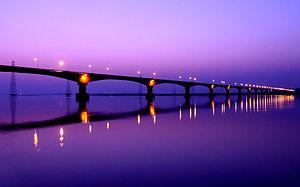
La liste des ponts les plus longs au monde recense les viaducs ou complexes de viaducs ou de ponts de longueur totale supérieure ou égale à 3 kilomètres et classés par ordre décroissant de longueur d'une part et les ouvrages de transports guidés d'autre part. Pour une liste de ponts classés selon leur portée, voir la liste des ponts suspendus et celle des ponts à haubans.